WXMA

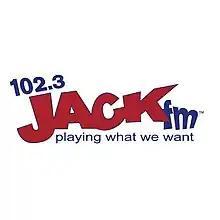
Logo as 102.3 Jack FM

WLRS began using a "walrus" as the station mascot in the 1970s. The spelling of walrus roughly translated to the station's call letters. WLRS hired local artists Danny Messex and Victor Troutman Jr. to make the walrus art. Under the helm of manager Louisa Henson, the station began a series of memorable promotions that lasted over a decade. In 1981, DJ Terry Meiners memorably promoted "sex with Mick Jagger" during the Rolling Stones' only regional appearance in a WLRS-promoted concert.